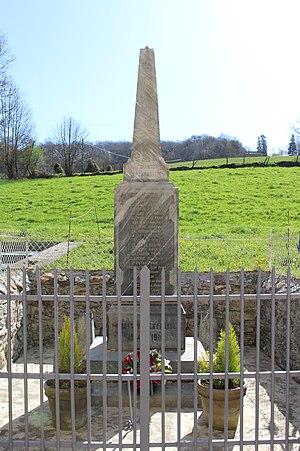
Monument aux morts de Labastide (Hautes-Pyrénées)
Labastide est une commune française située dans le département des Hautes-Pyrénées, en région Occitanie.